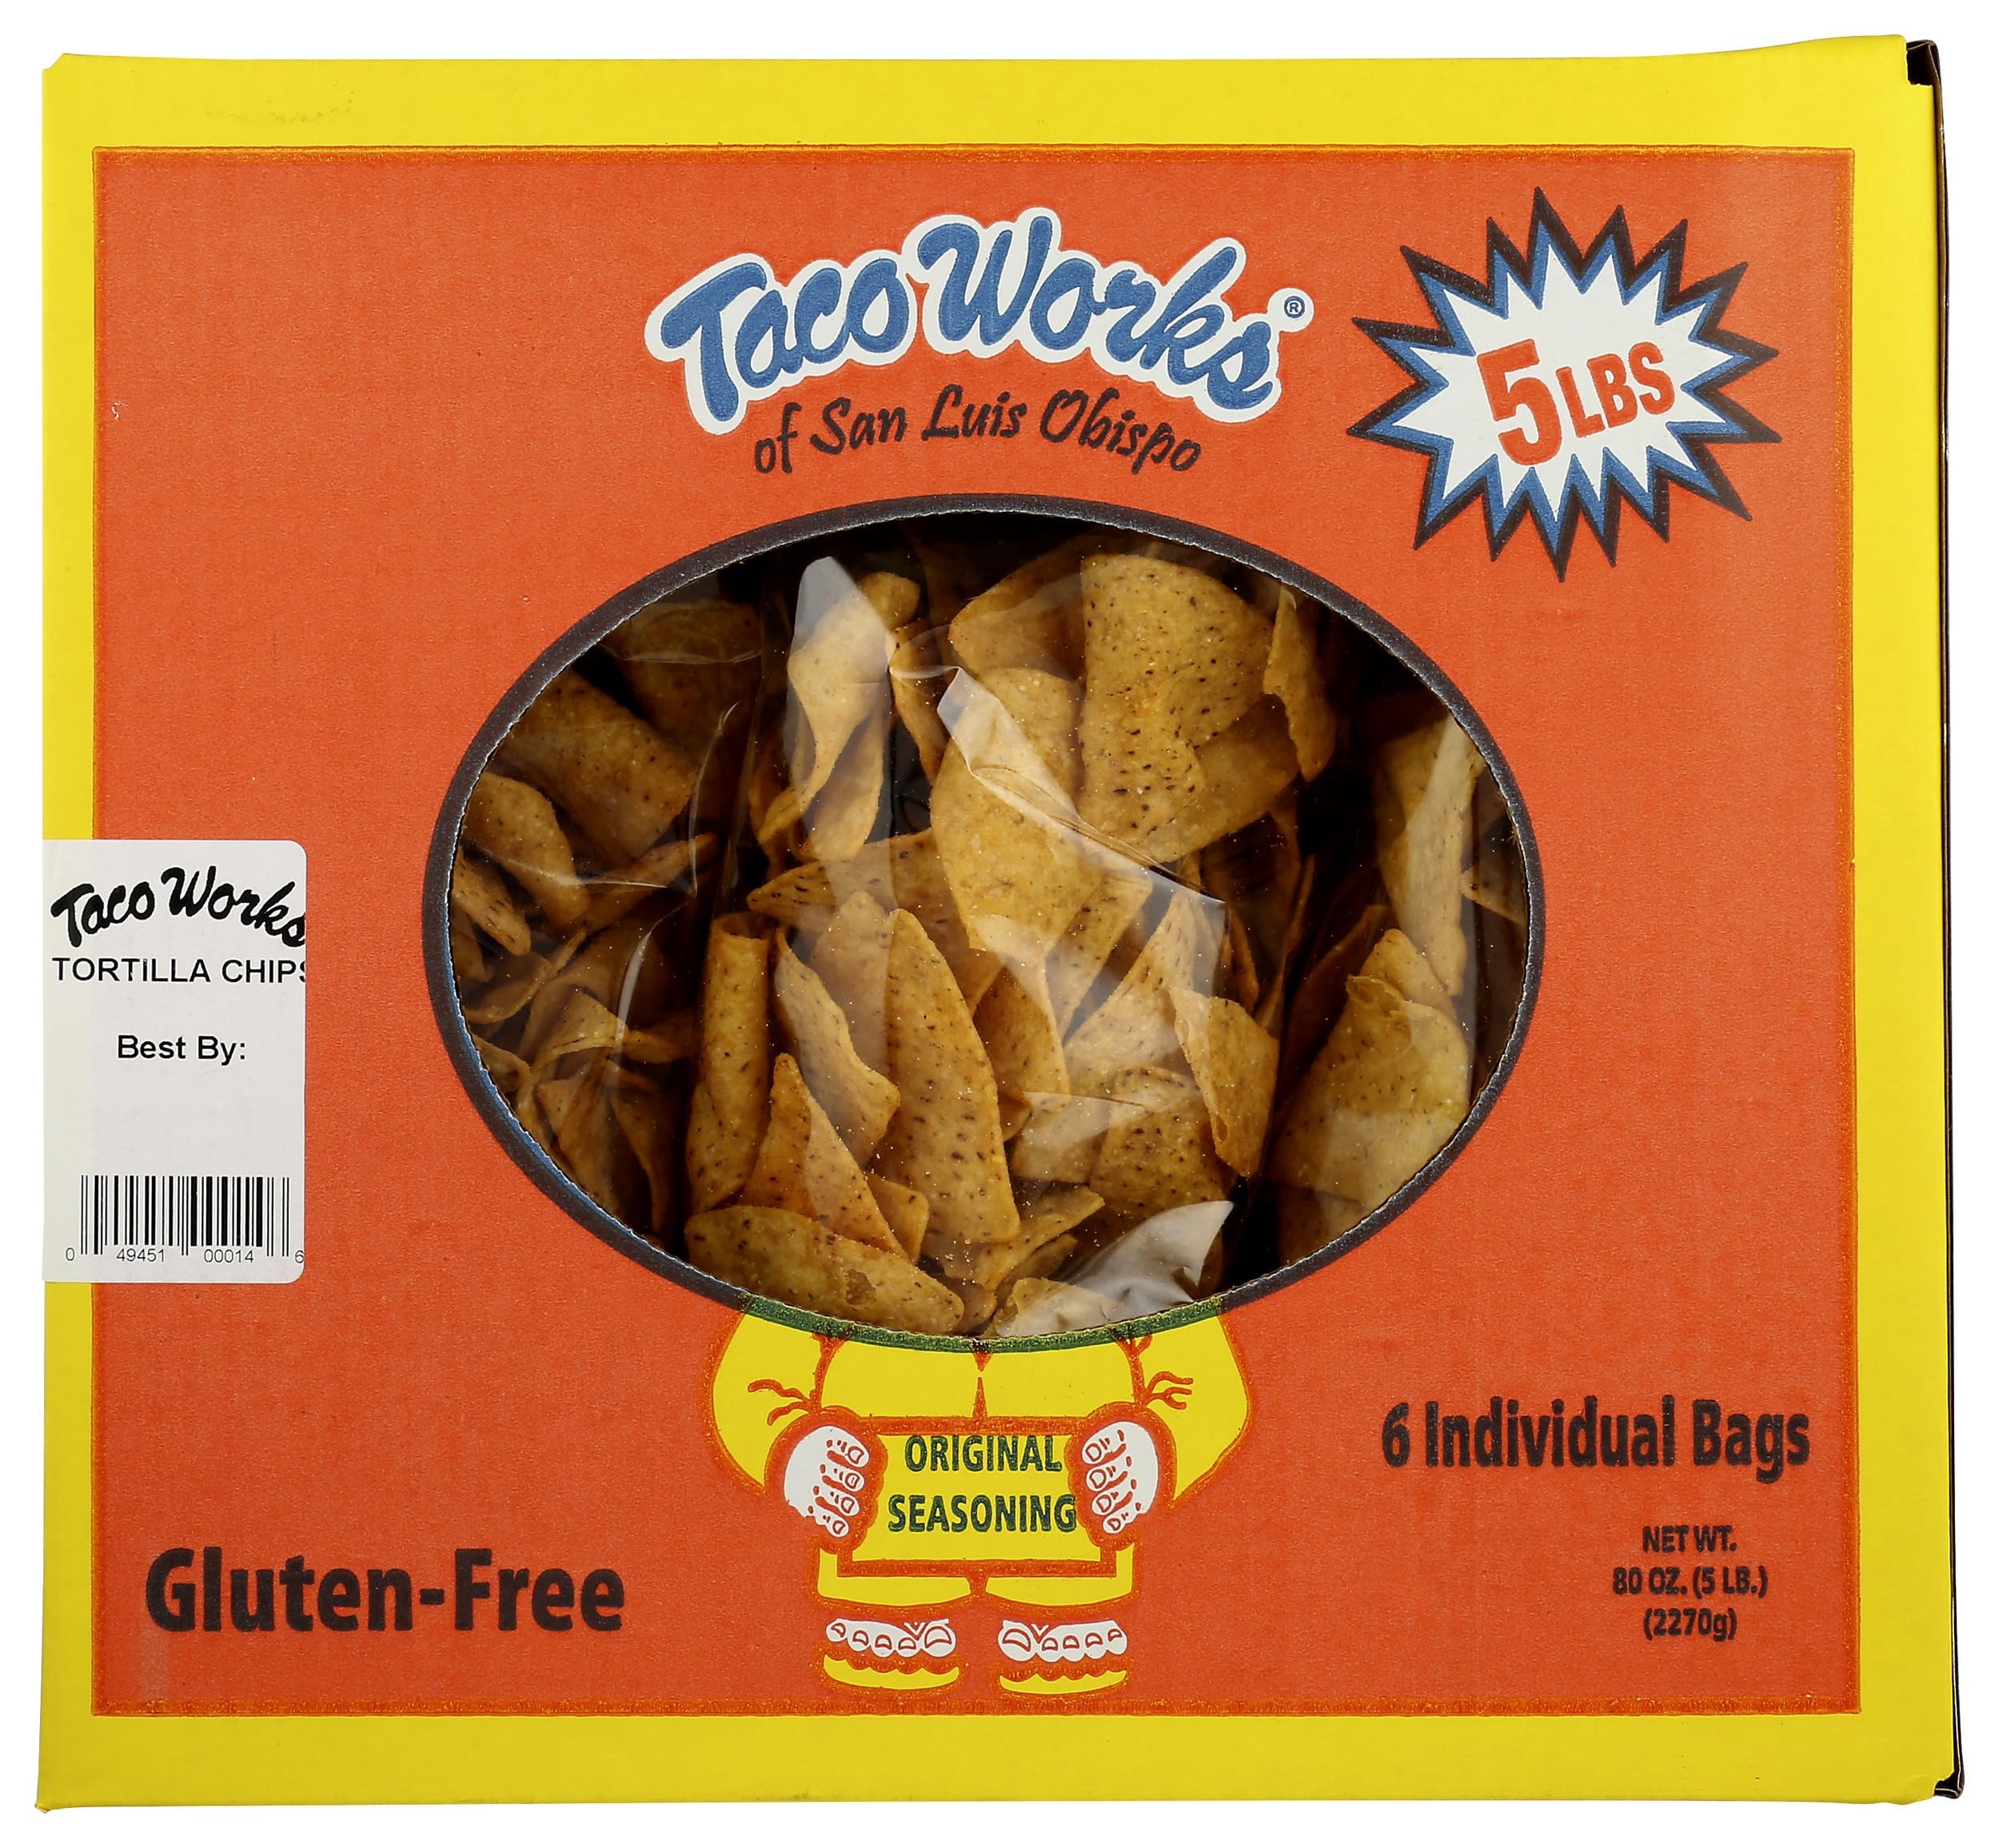
Item Name: Taco Works Tortilla Chips, Original Seasoning, No Artificial Colors, Flavors or Preservatives, 0g Trans Fat, Cholesterol Free, Gluten Free, 80 Ounce Box (Pack of 1)
Bullet Point: Taco Works Tortilla Chips, Original Seasoning, No Artificial Colors, Flavors or Preservatives, 0g Trans Fat, Cholesterol Free, Gluten Free, 80 Ounce Box (Pack of 1)
Value: 80.0
Unit: Ounce

Price: 31.13